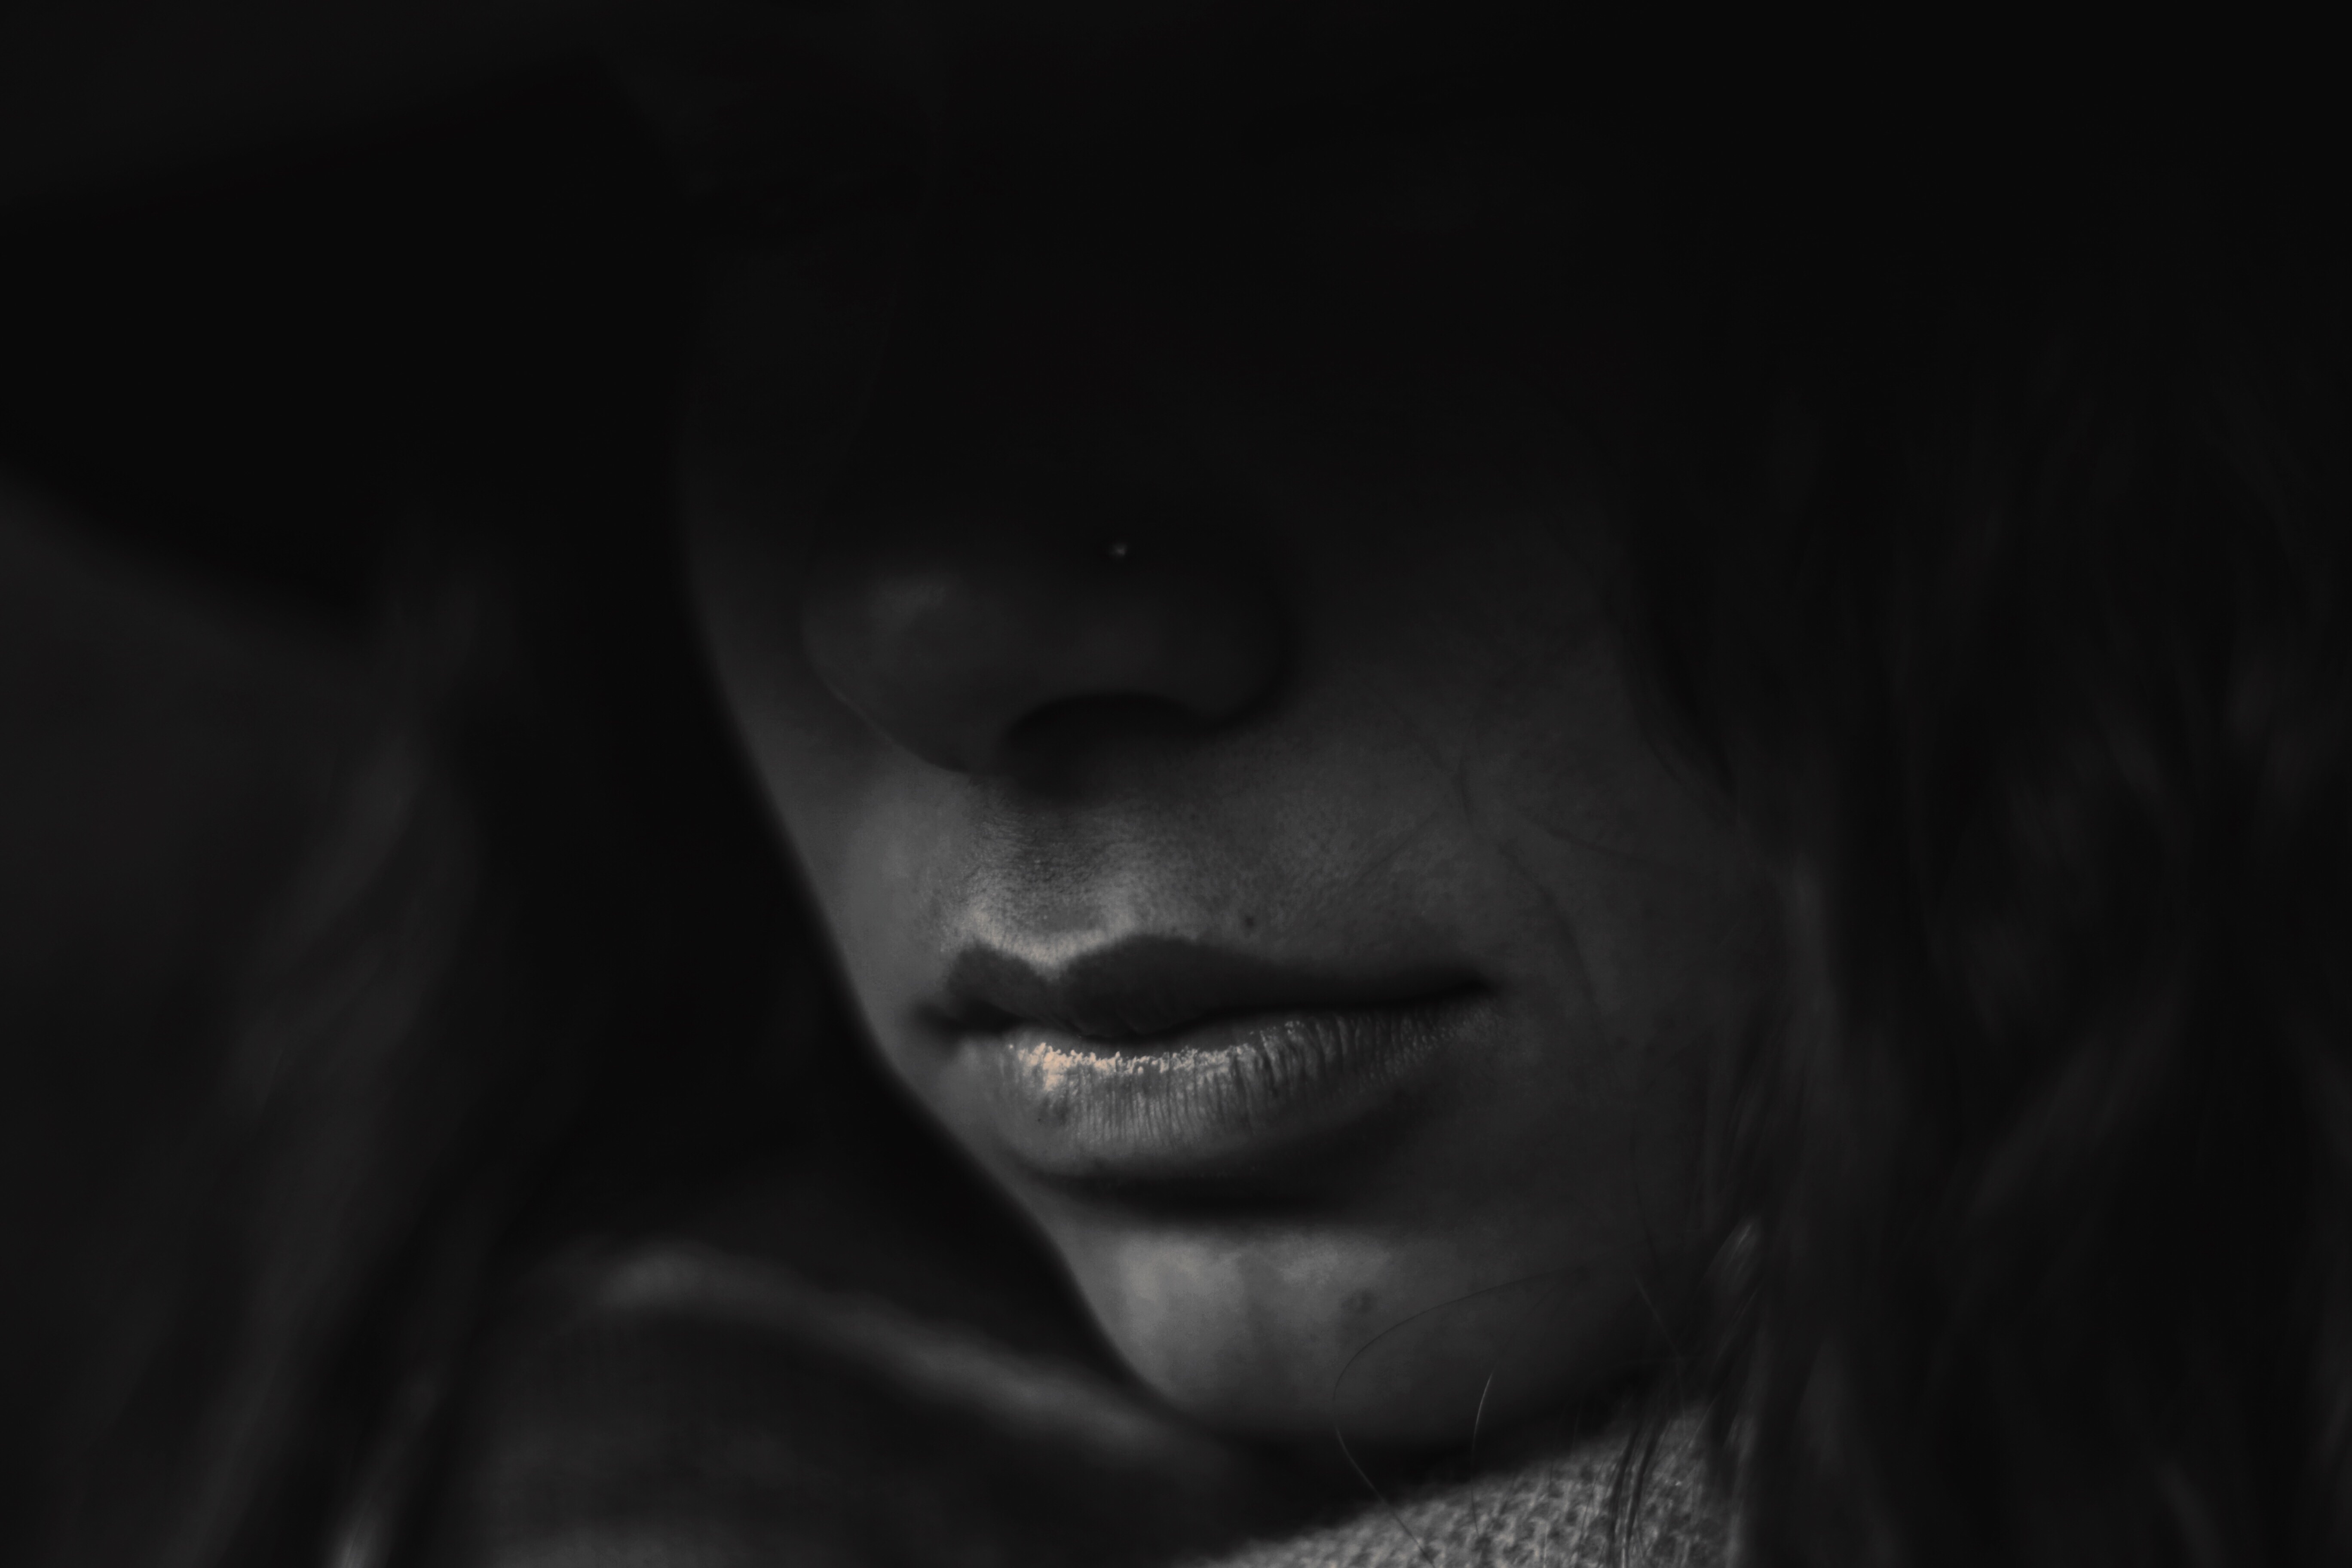
person, black and white, people, girl, woman, photography, female, portrait, young, human, hat, darkness, black, monochrome, close up, caucasian, sad, face, nose, women, eye, head, lips, beauty, organ, expressions, emotions, young woman, emotion, unhappy, depressed, monochrome photography, portrait photography